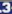
Number: 3